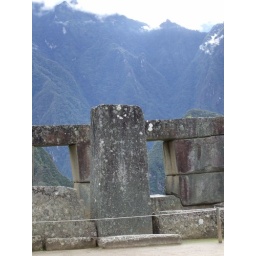
The central stone in the Temple of the 3 windows